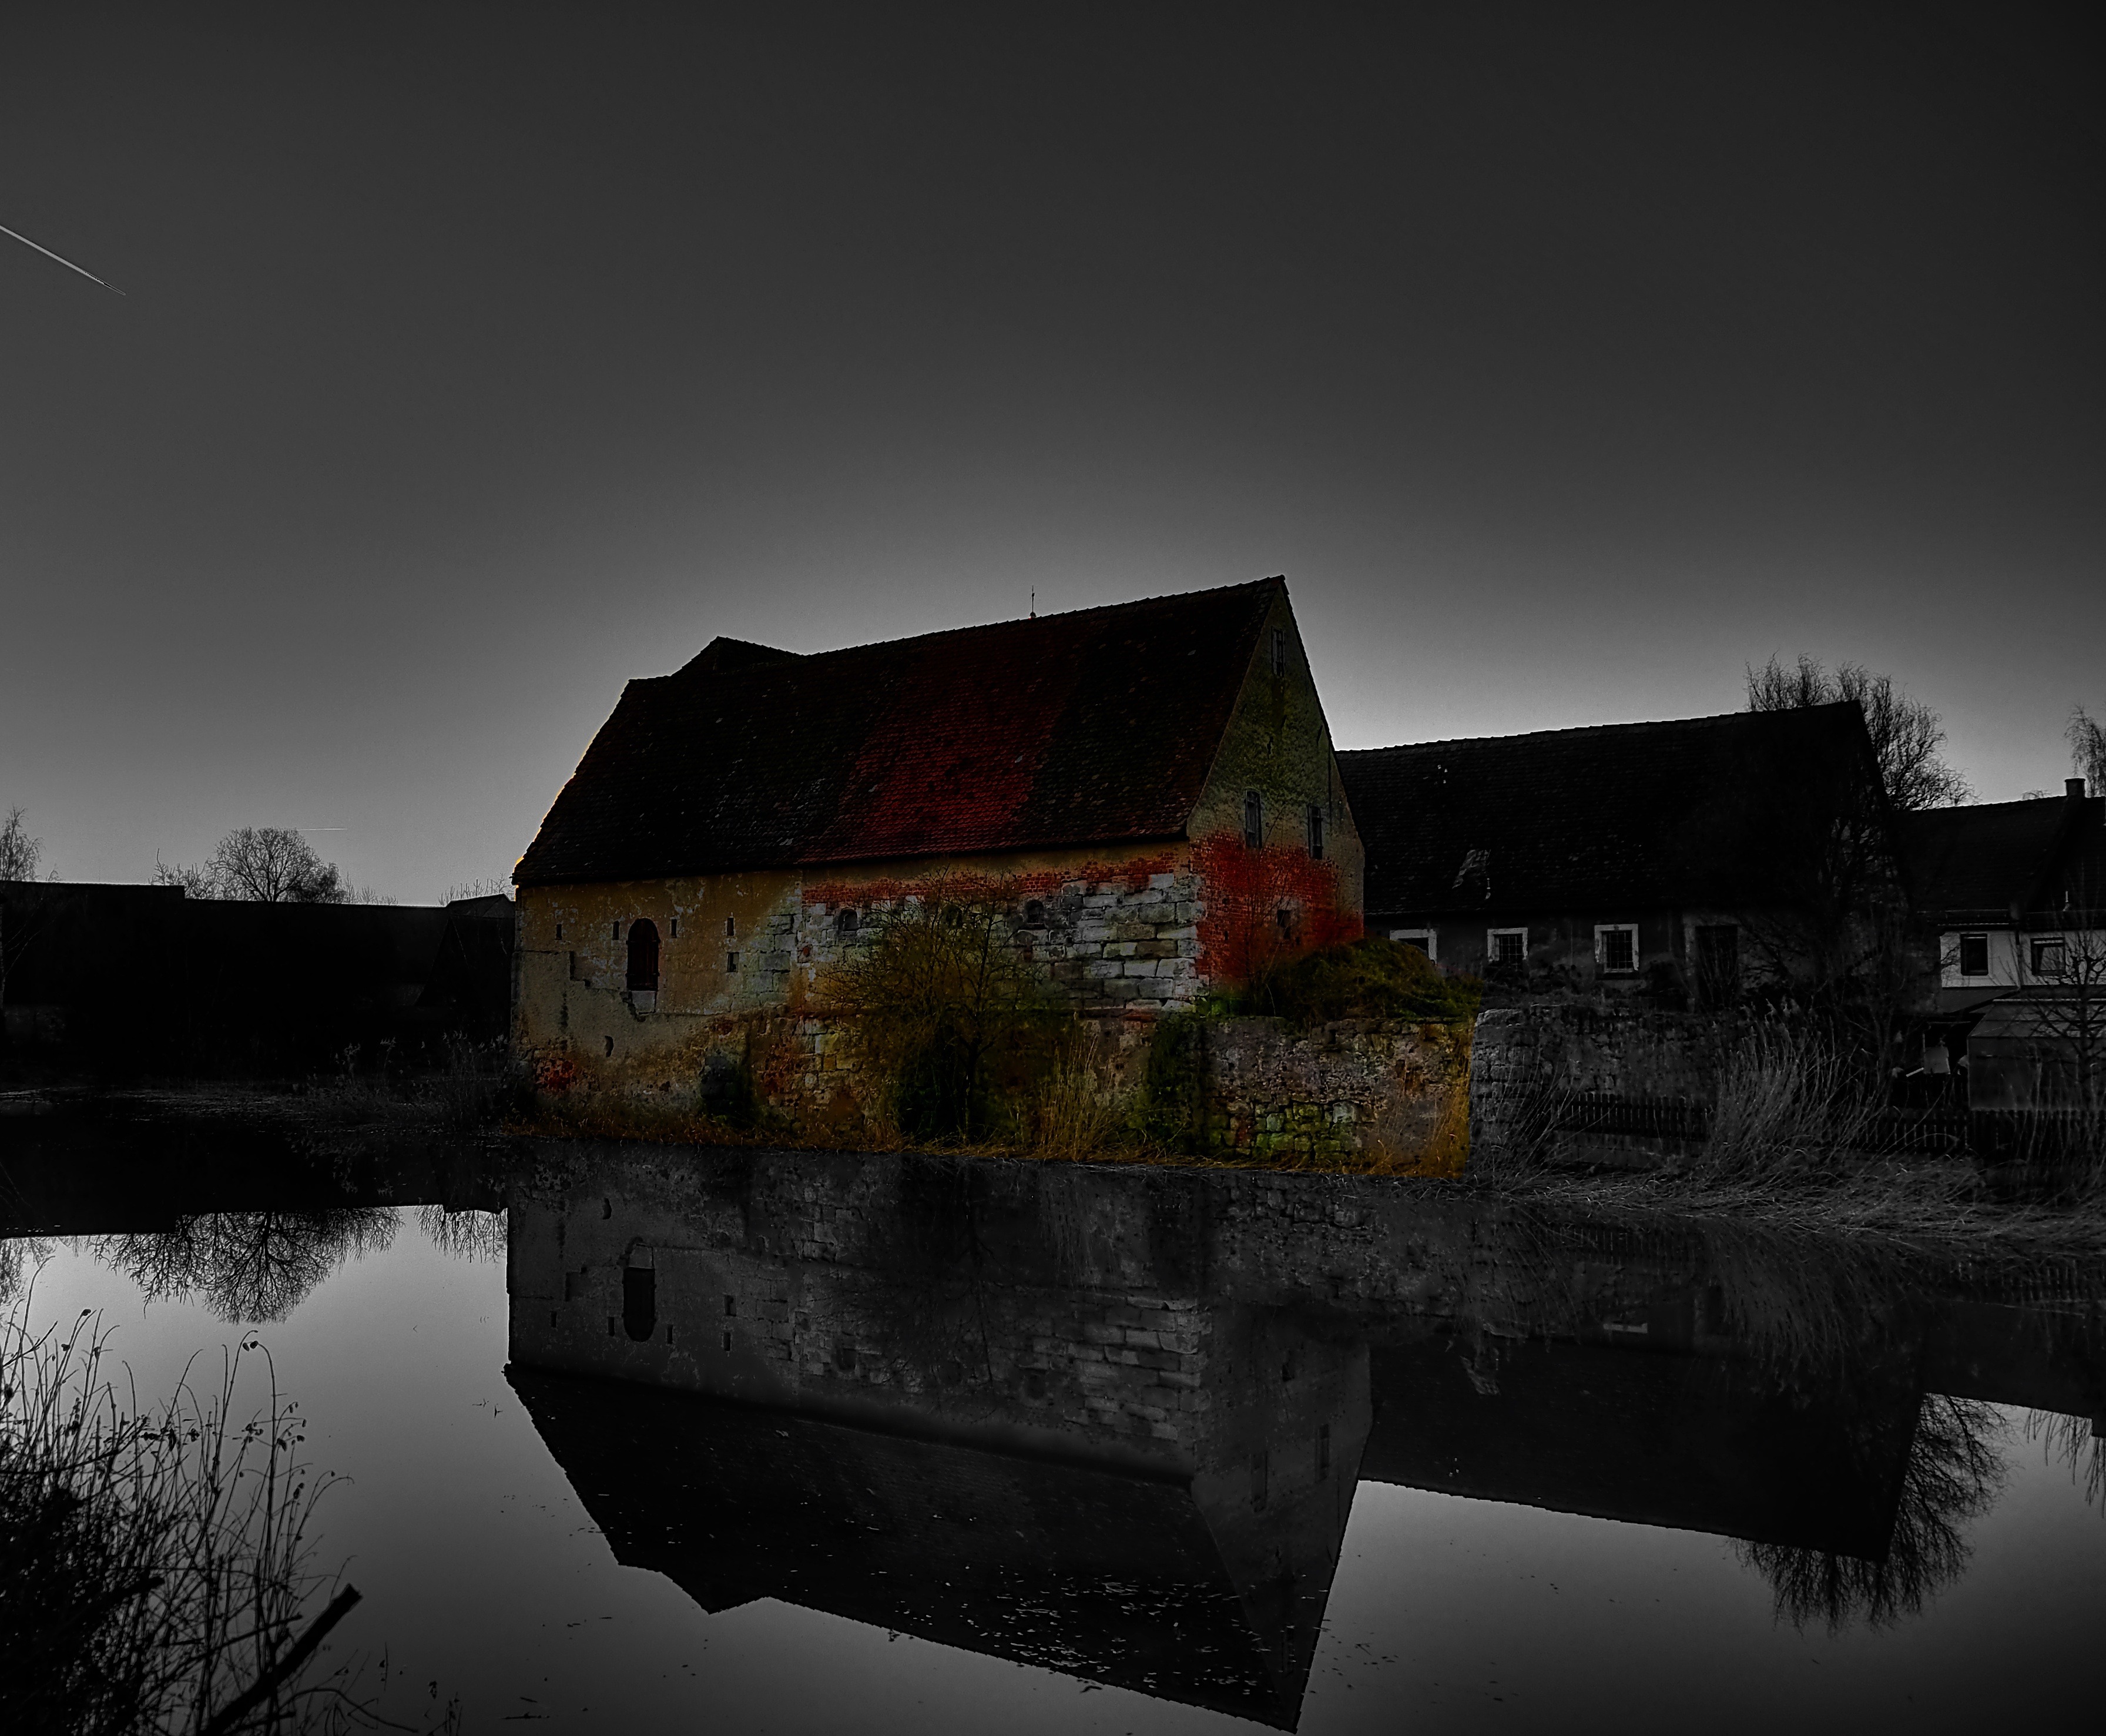
light, cloud, black and white, architecture, sky, white, night, house, morning, window, dawn, atmosphere, home, cityscape, dusk, evening, reflection, romance, facade, darkness, black, monochrome, mirroring, color key, monochrome photography, atmospheric phenomenon, computer wallpaper